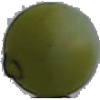
Label: Grape White 4